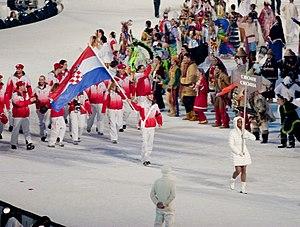
Cet article contient des informations sur la participation et les résultats de la Croatie aux Jeux olympiques d'hiver de 2010 à Vancouver au Canada.